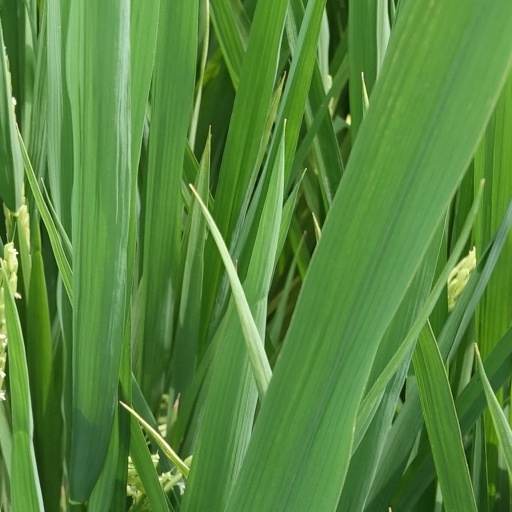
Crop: rice